Charles Ragon de Bange

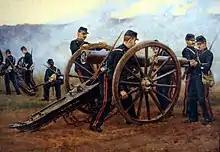
A 90mm de Bange artillery piece, in 1898. Painting by Etienne-Prosper Berne-Bellecourt (1838–1910). Musée de l'Armée.

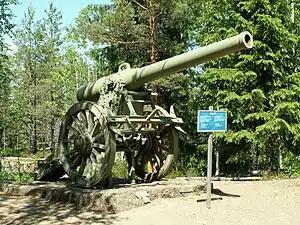
A 155 mm de Bange cannon (1877).

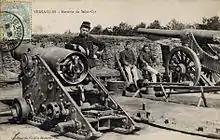
A 220 mm de Bange mortar battery.

In 1873, de Bange became Director of the "Atelier-de-précision" in the Central Depot in Paris (Paris arsenal's precision workshop), in order to redesign French light and heavy artillery.